Herr Gott, dich loben alle wir, BWV 130

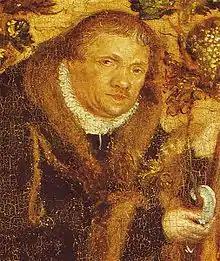
Paul Eber, the author of the hymn's text

(Lord God, we all praise you), BWV130, is a chorale cantata by Johann Sebastian Bach for the Feast of archangel Michael (29 September). It is based on Paul Eber's 1554 Lutheran hymn about the angels in twelve stanzas "", to a melody known in English as Old 100th. The cantata was performed on that feast day in 1724.